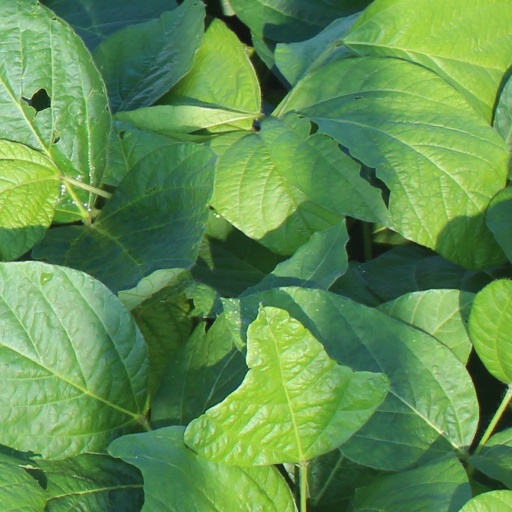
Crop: soybean